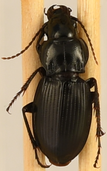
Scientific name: Cyclotrachelus torvus
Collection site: Northern Great Plains Research Laboratory NEON (NOGP), plot NOGP_001